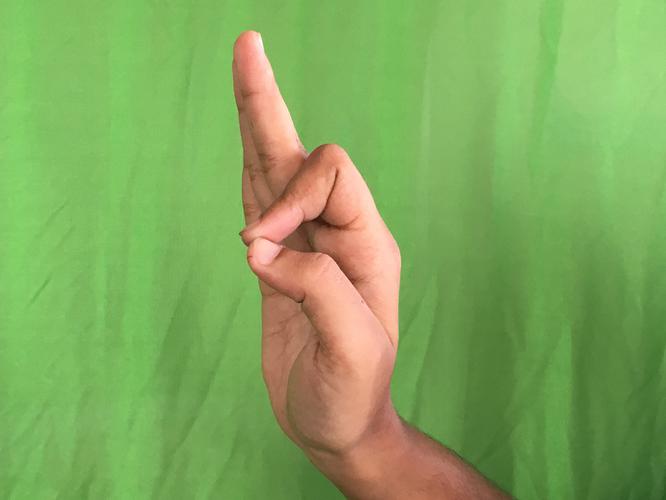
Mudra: Aralam
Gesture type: single_hand